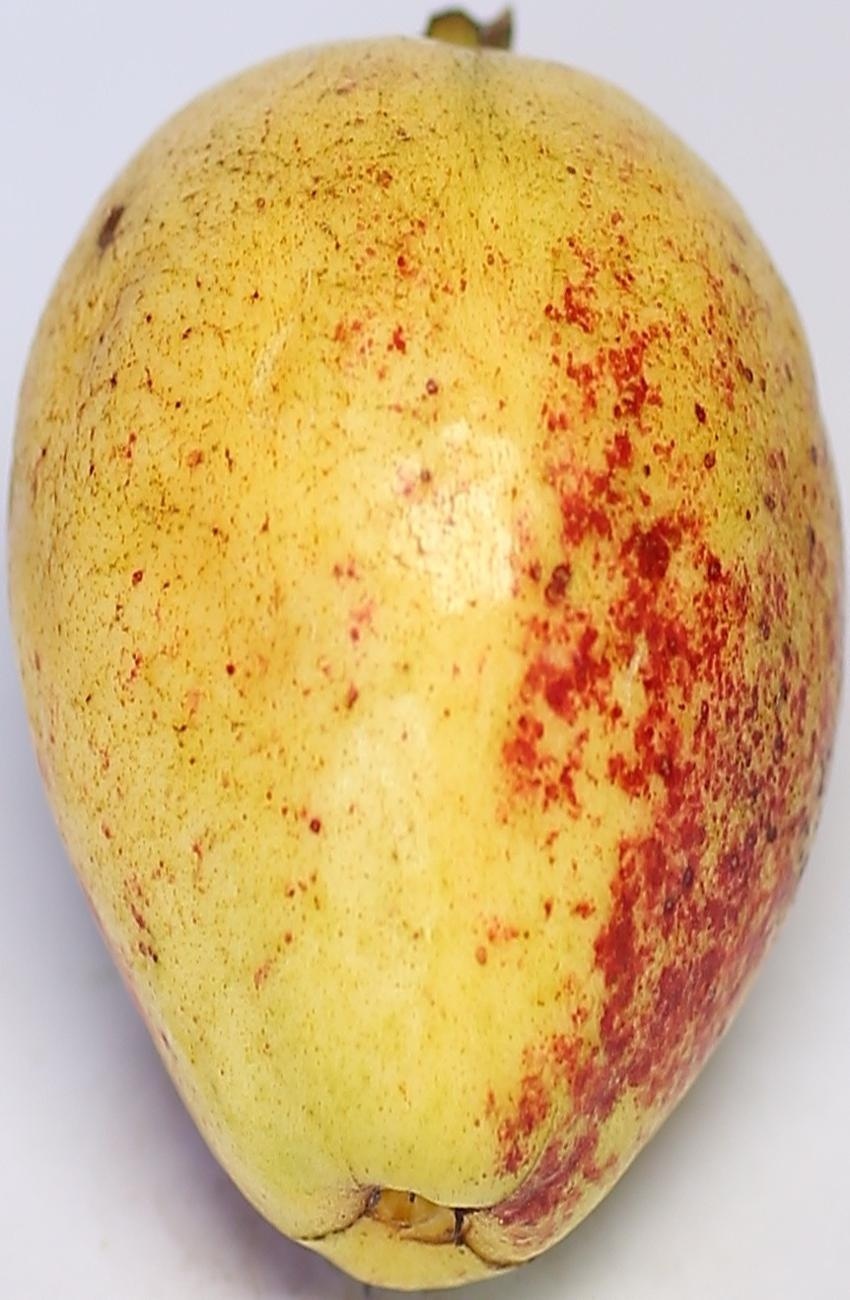
Maturity: ripe
Variety: riyali